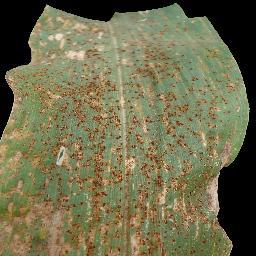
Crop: corn
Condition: (maize)_common_rust